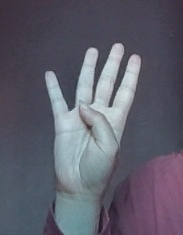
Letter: kaaf